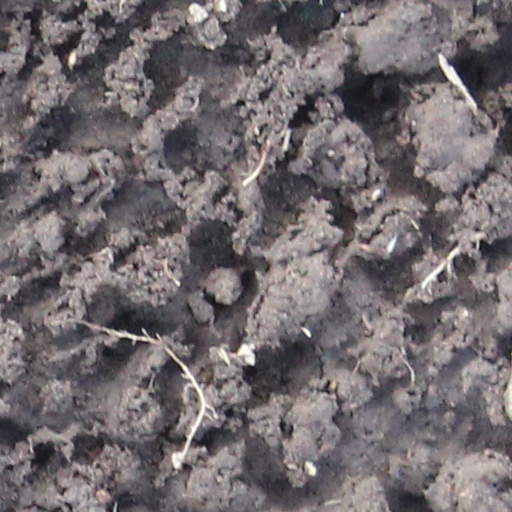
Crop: wheat